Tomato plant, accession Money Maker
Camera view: vertical (180 deg); turntable rotation: 210 degrees
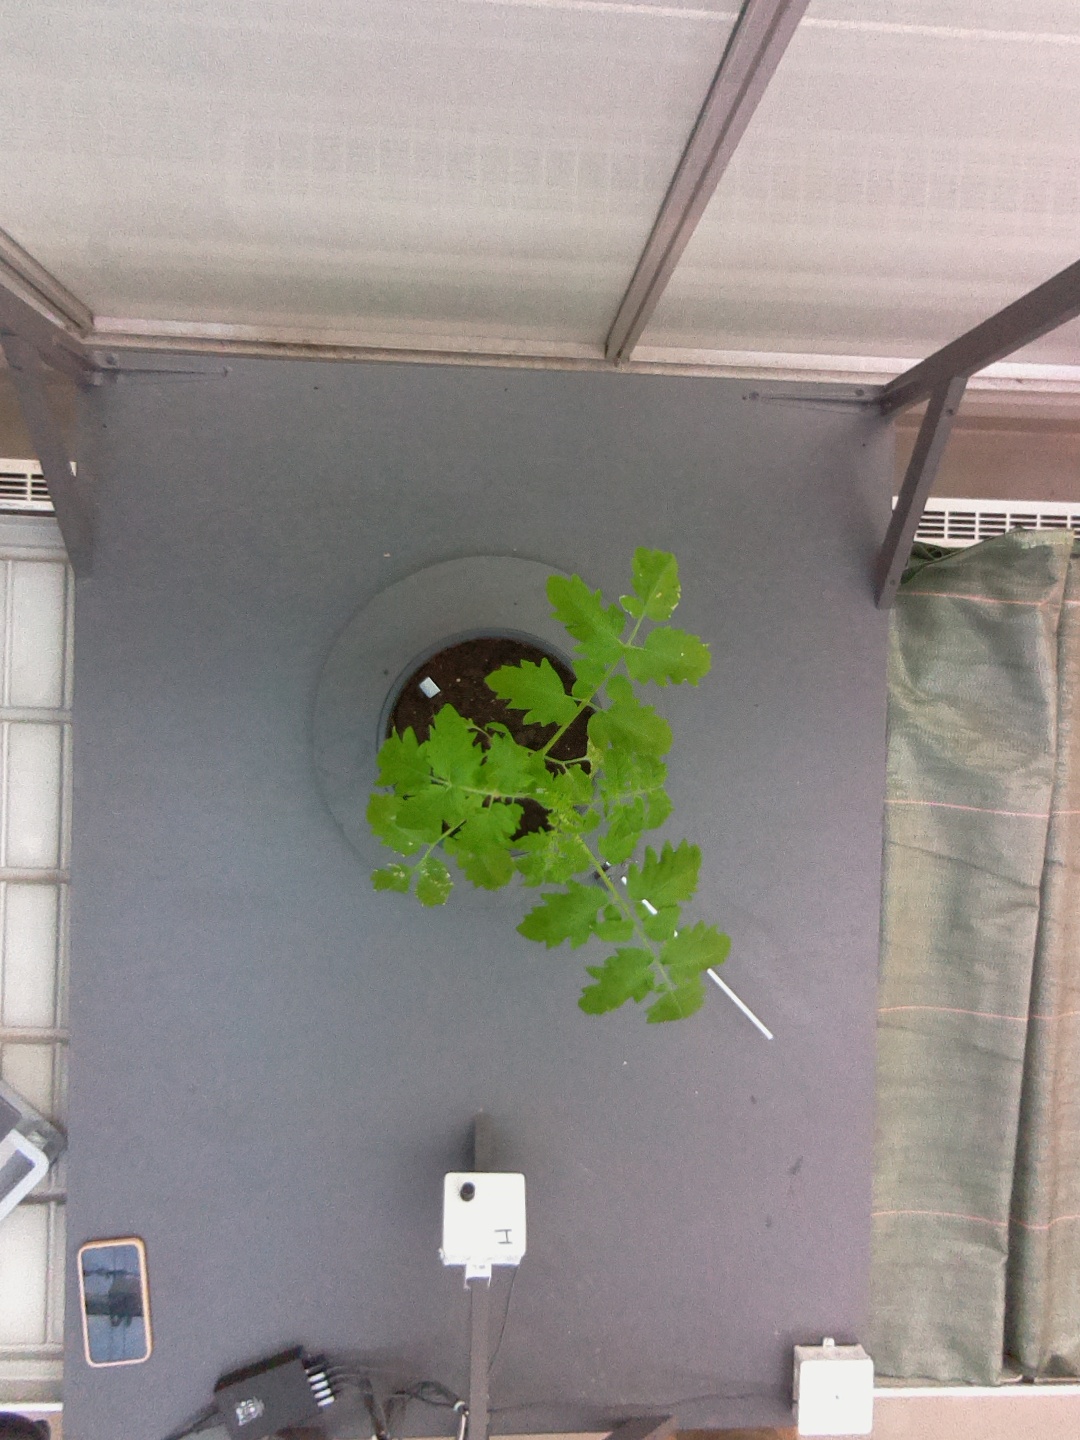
BBCH growth stage 13: 6 of true leaves visible